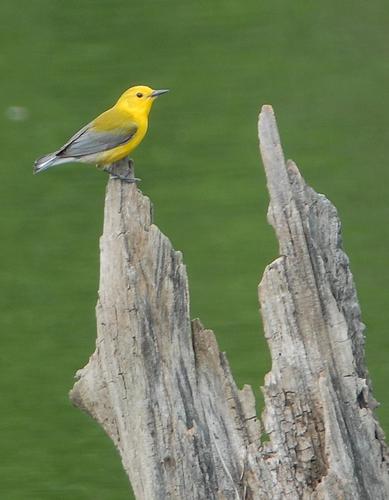
the bird is yellow with a grey wing and sharp grey bill.
the bird has a small bill and a breast that is yellow.
this bird is mostly yellow with gray on its wing and tail.
this bird is a bright yellow body that tappers off into a silvery grey on the outer wings and the tail, also his beak and feet are the same silvery grey as the body.
a small bird with a small beak, a yellow breast and belly and with grey wings and tail.
a small colorful bird with a bright yellow head, throat, nape , neck, and coverts, a white vent, and grey and white secondaries.
the bird has a yellow crown, small bill and yellow back.
this bird has wings that are grey and has a yellow bellythe bird has a yellow belly, small bill and a yellow crown.
this bird has wings that are grey and has a yellow belly
Species: Prothonotary Warbler